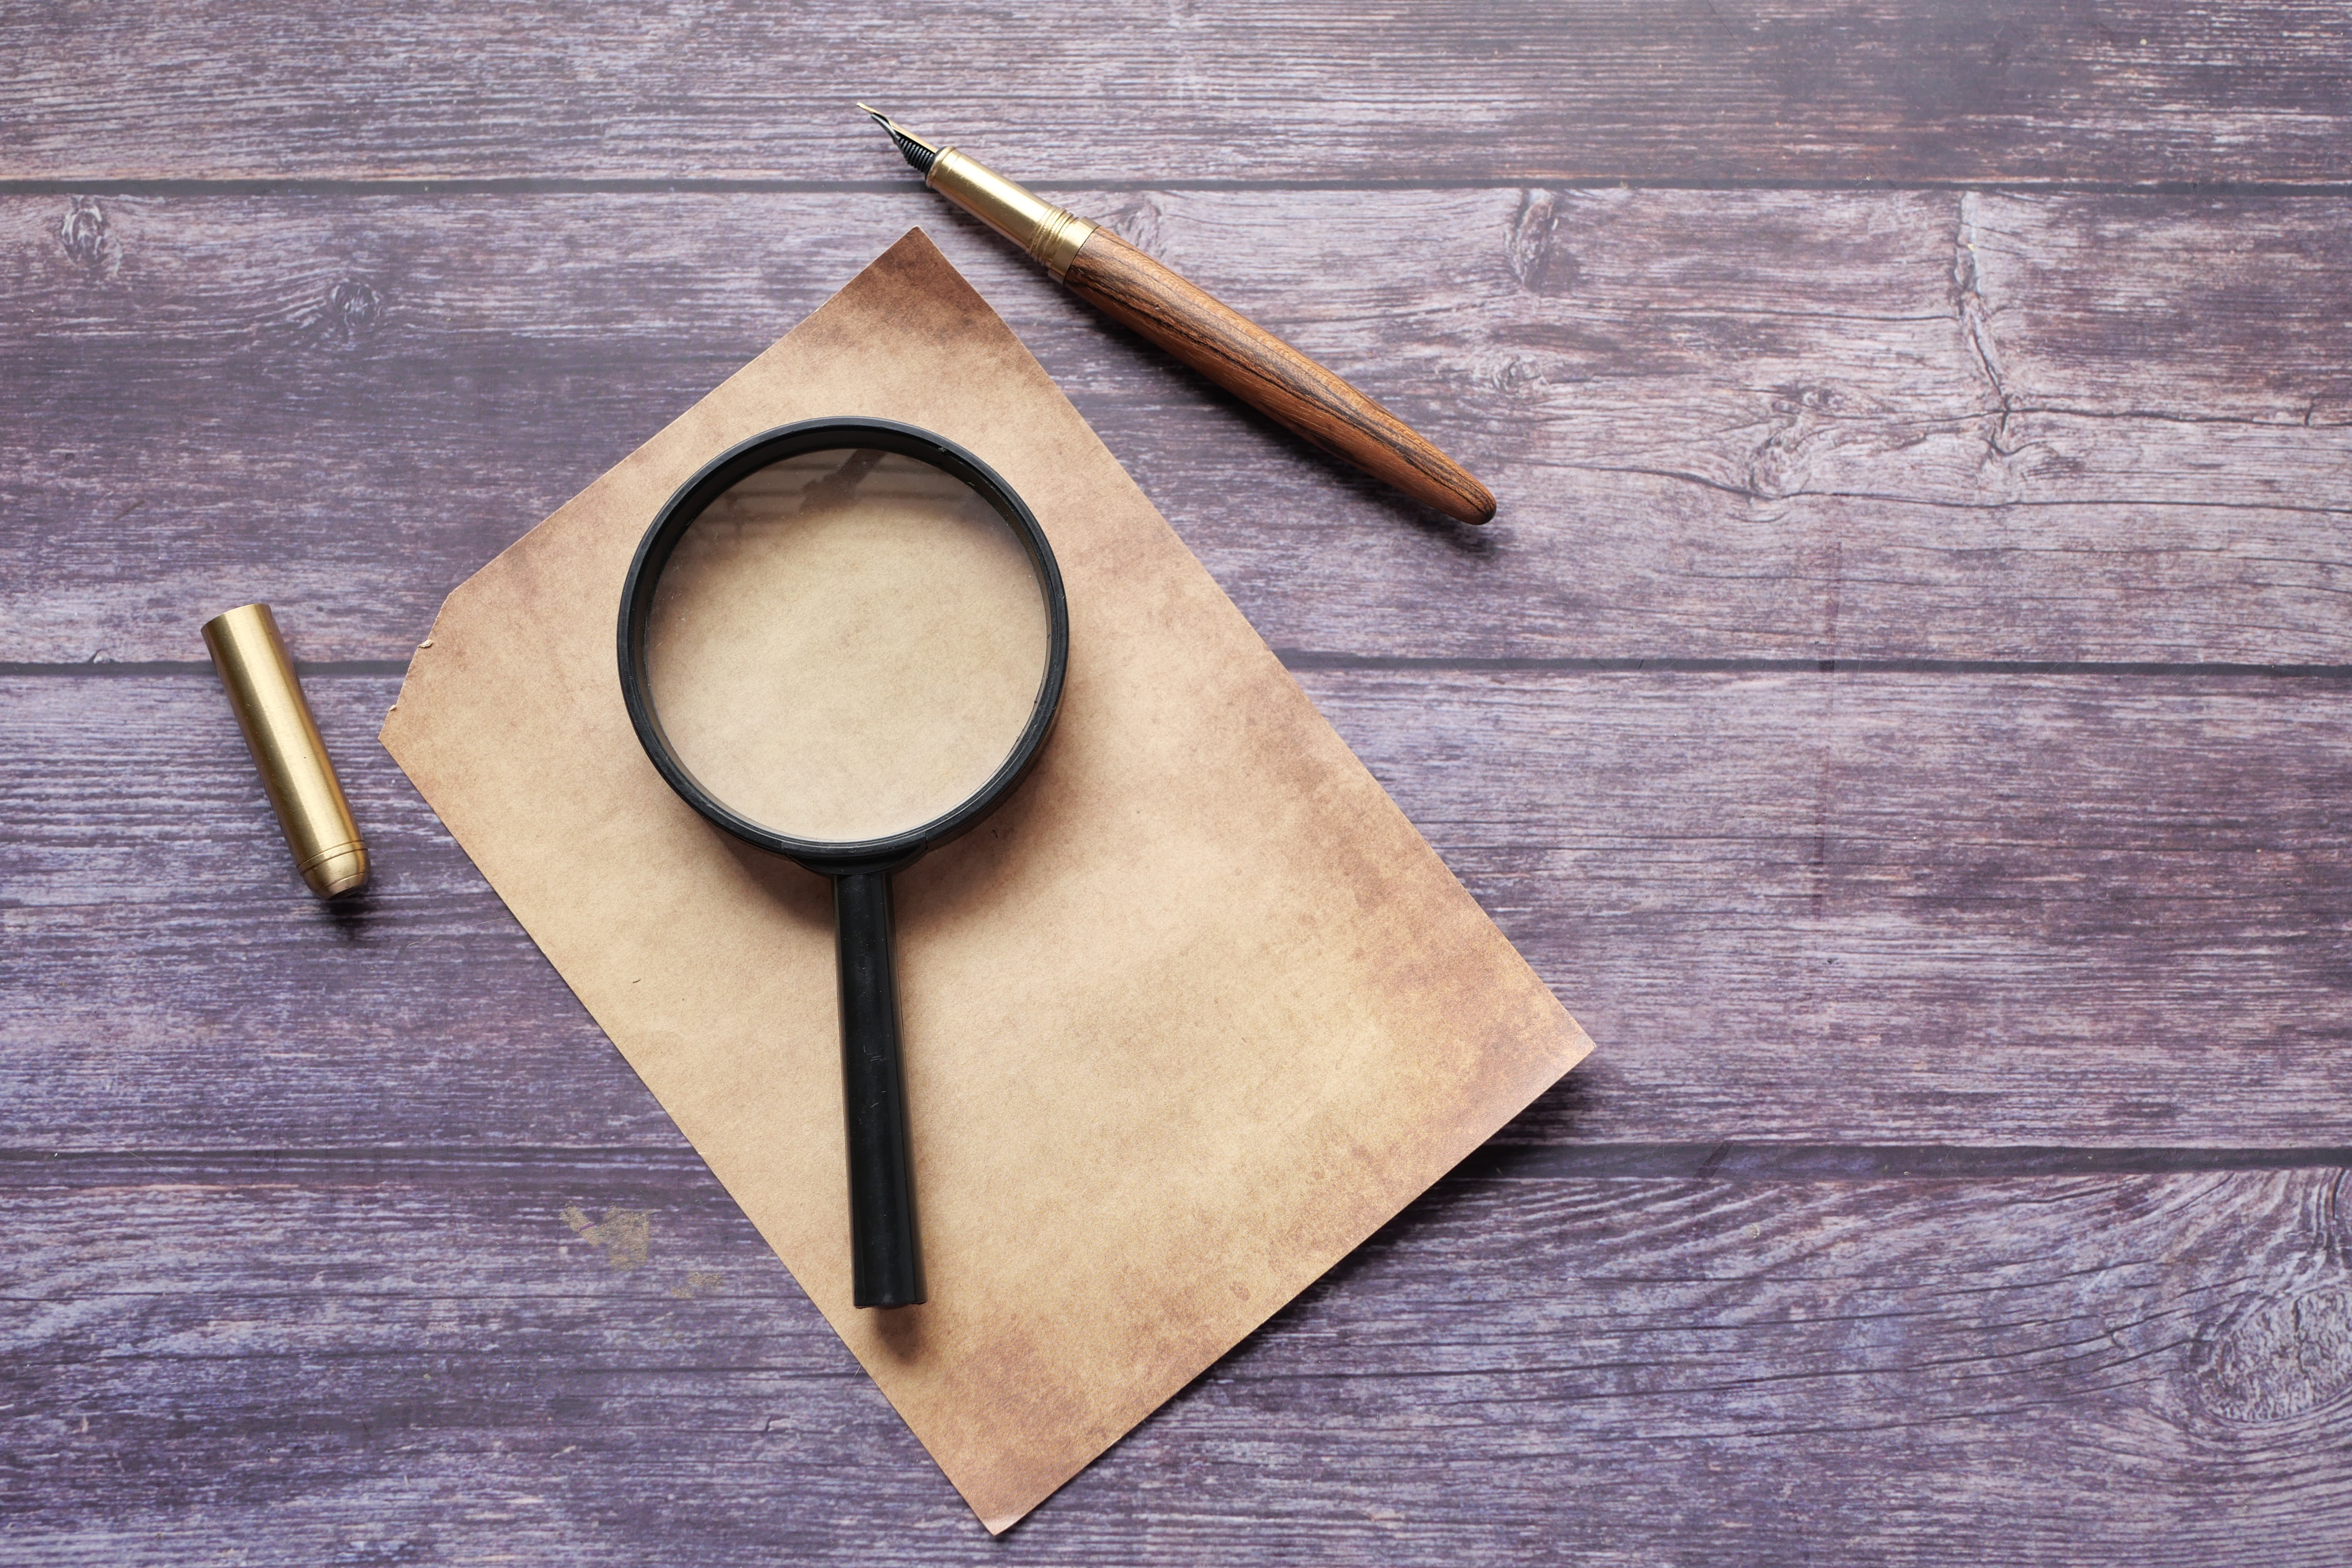
natural, wood, Tints and shades, font, circle, beige, hardwood, fashion accessory, triangle, chemical compound, pattern, powder, wood stain, tool, electric blue, still life photography, plywood, peach, symmetry, rectangle, visual arts